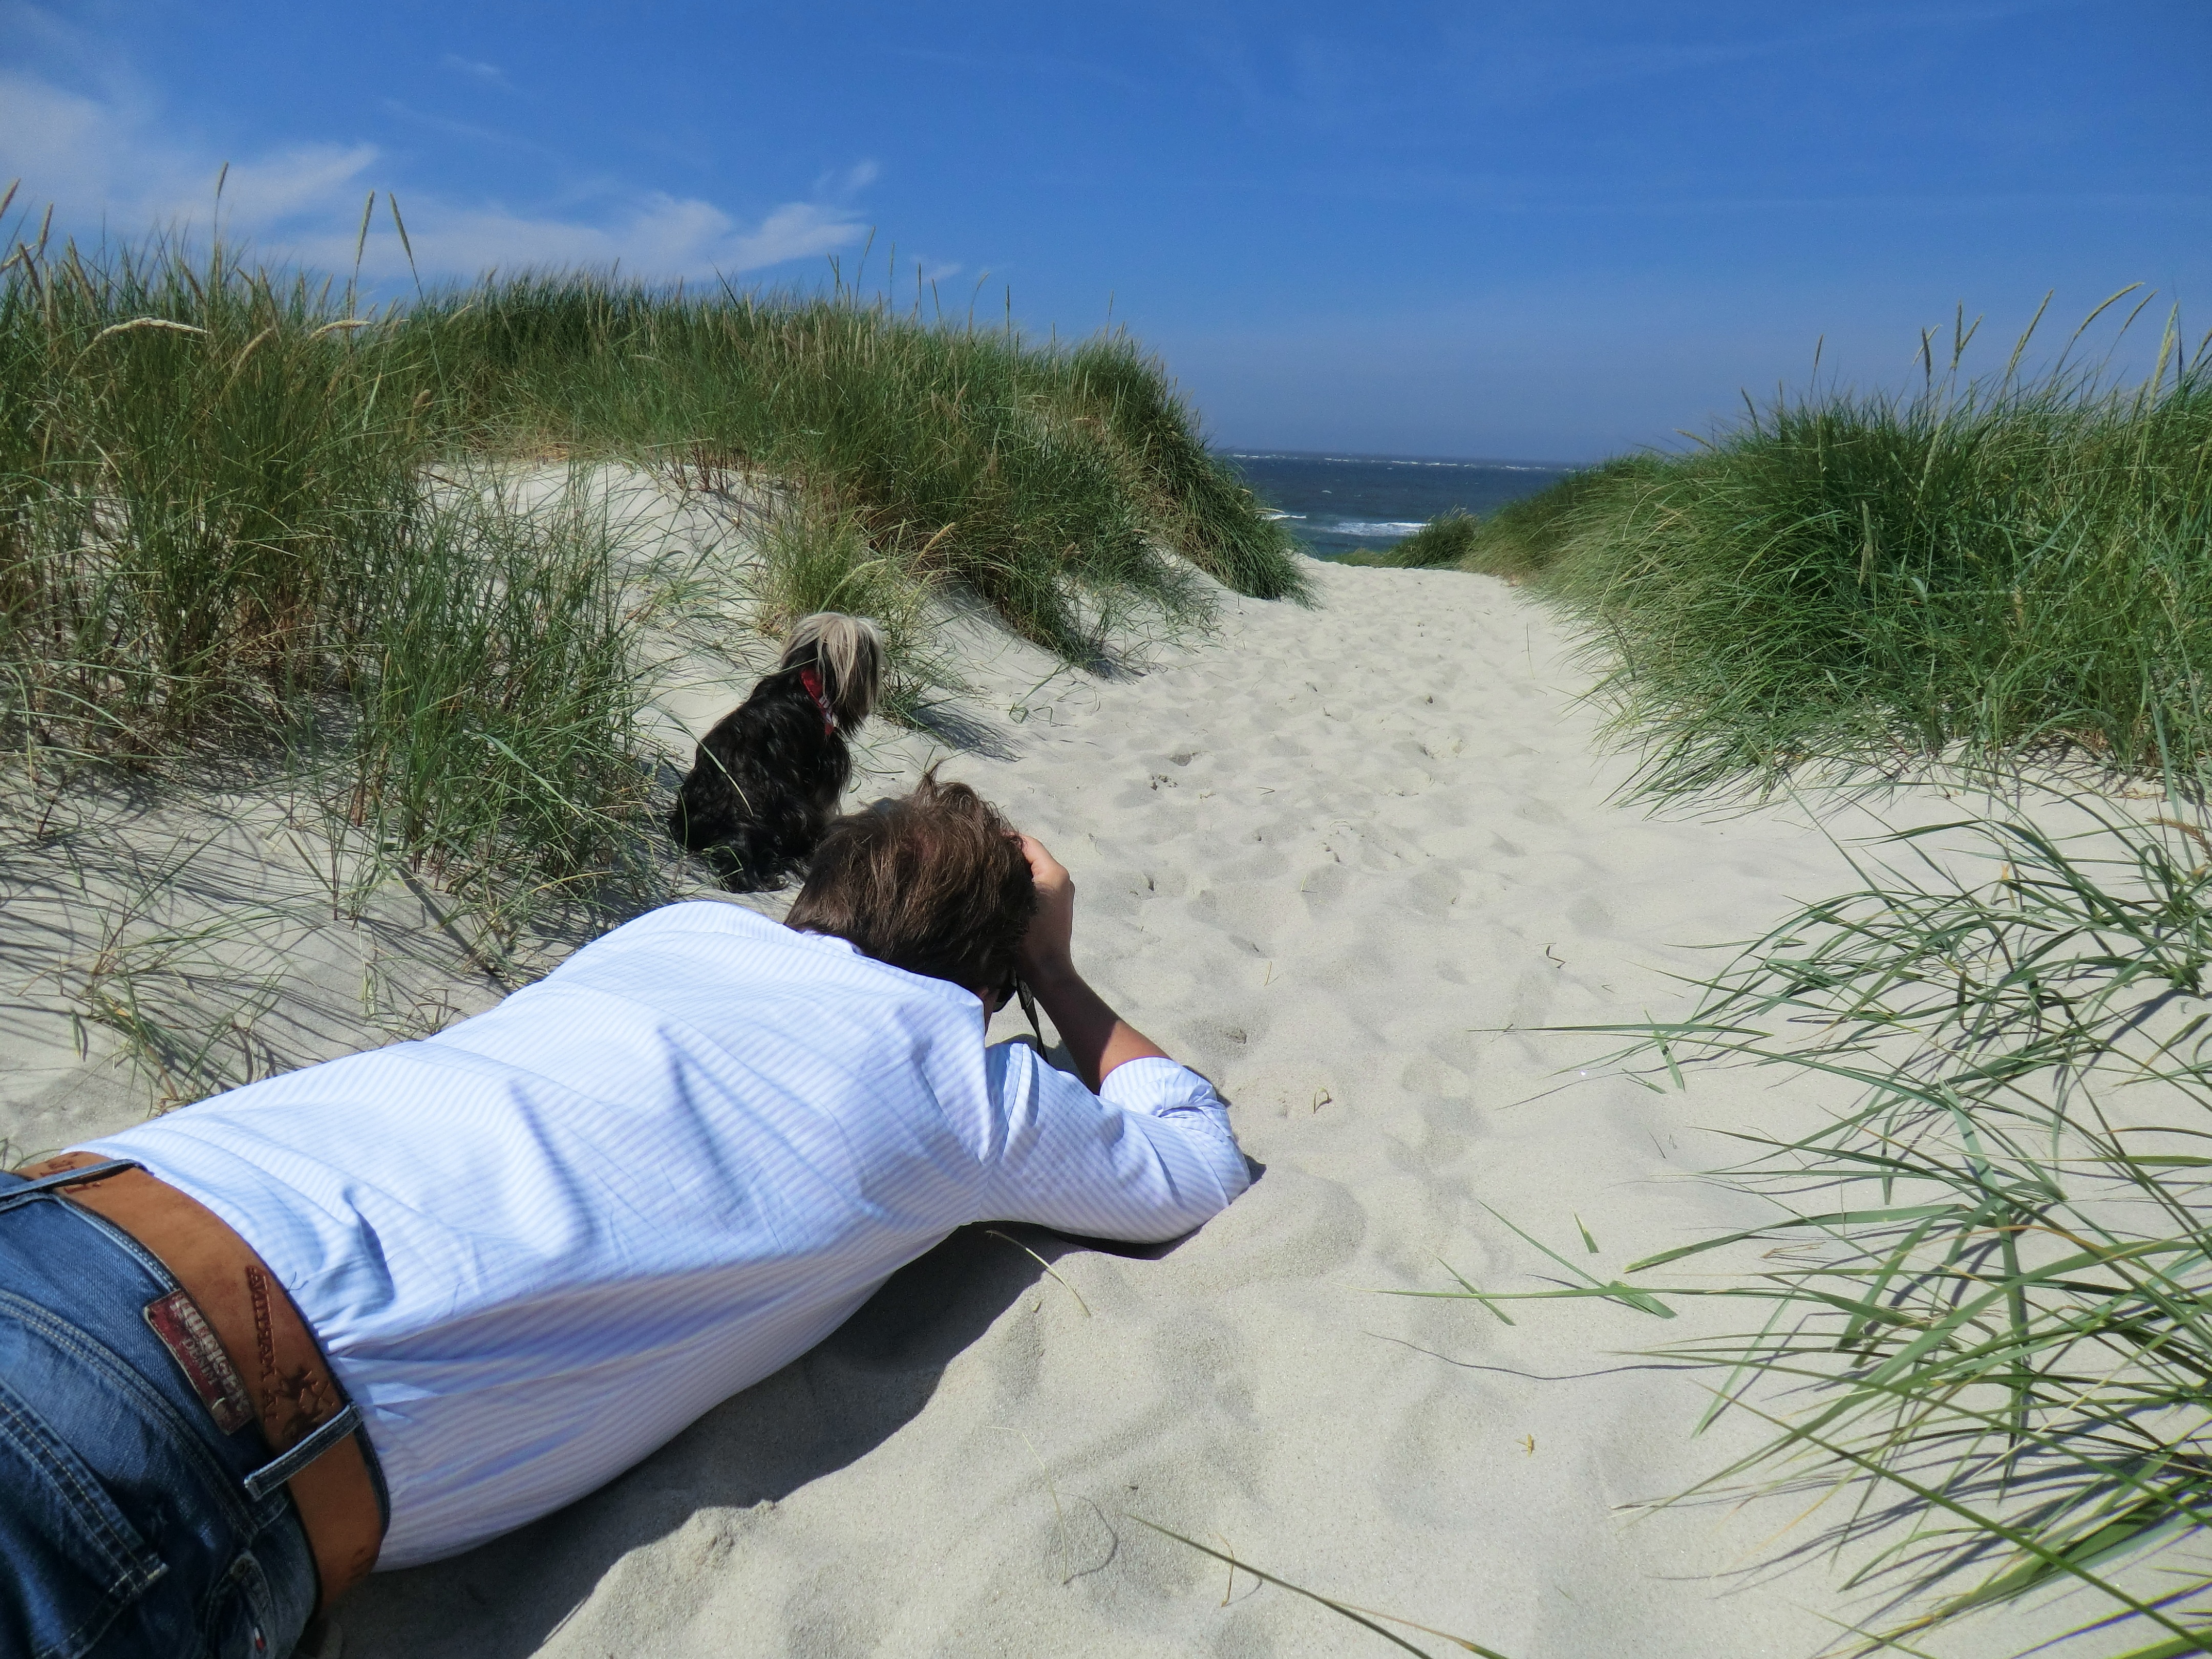
man, beach, landscape, sea, coast, water, nature, outdoor, sand, ocean, cloud, sky, sun, camera, dune, wind, dog, animal, summer, vacation, travel, coastline, scenic, color, holiday, blue, tourism, sunny, north, picture, photograph, germany, northern, habitat, watching, sylt, natural environment, nort